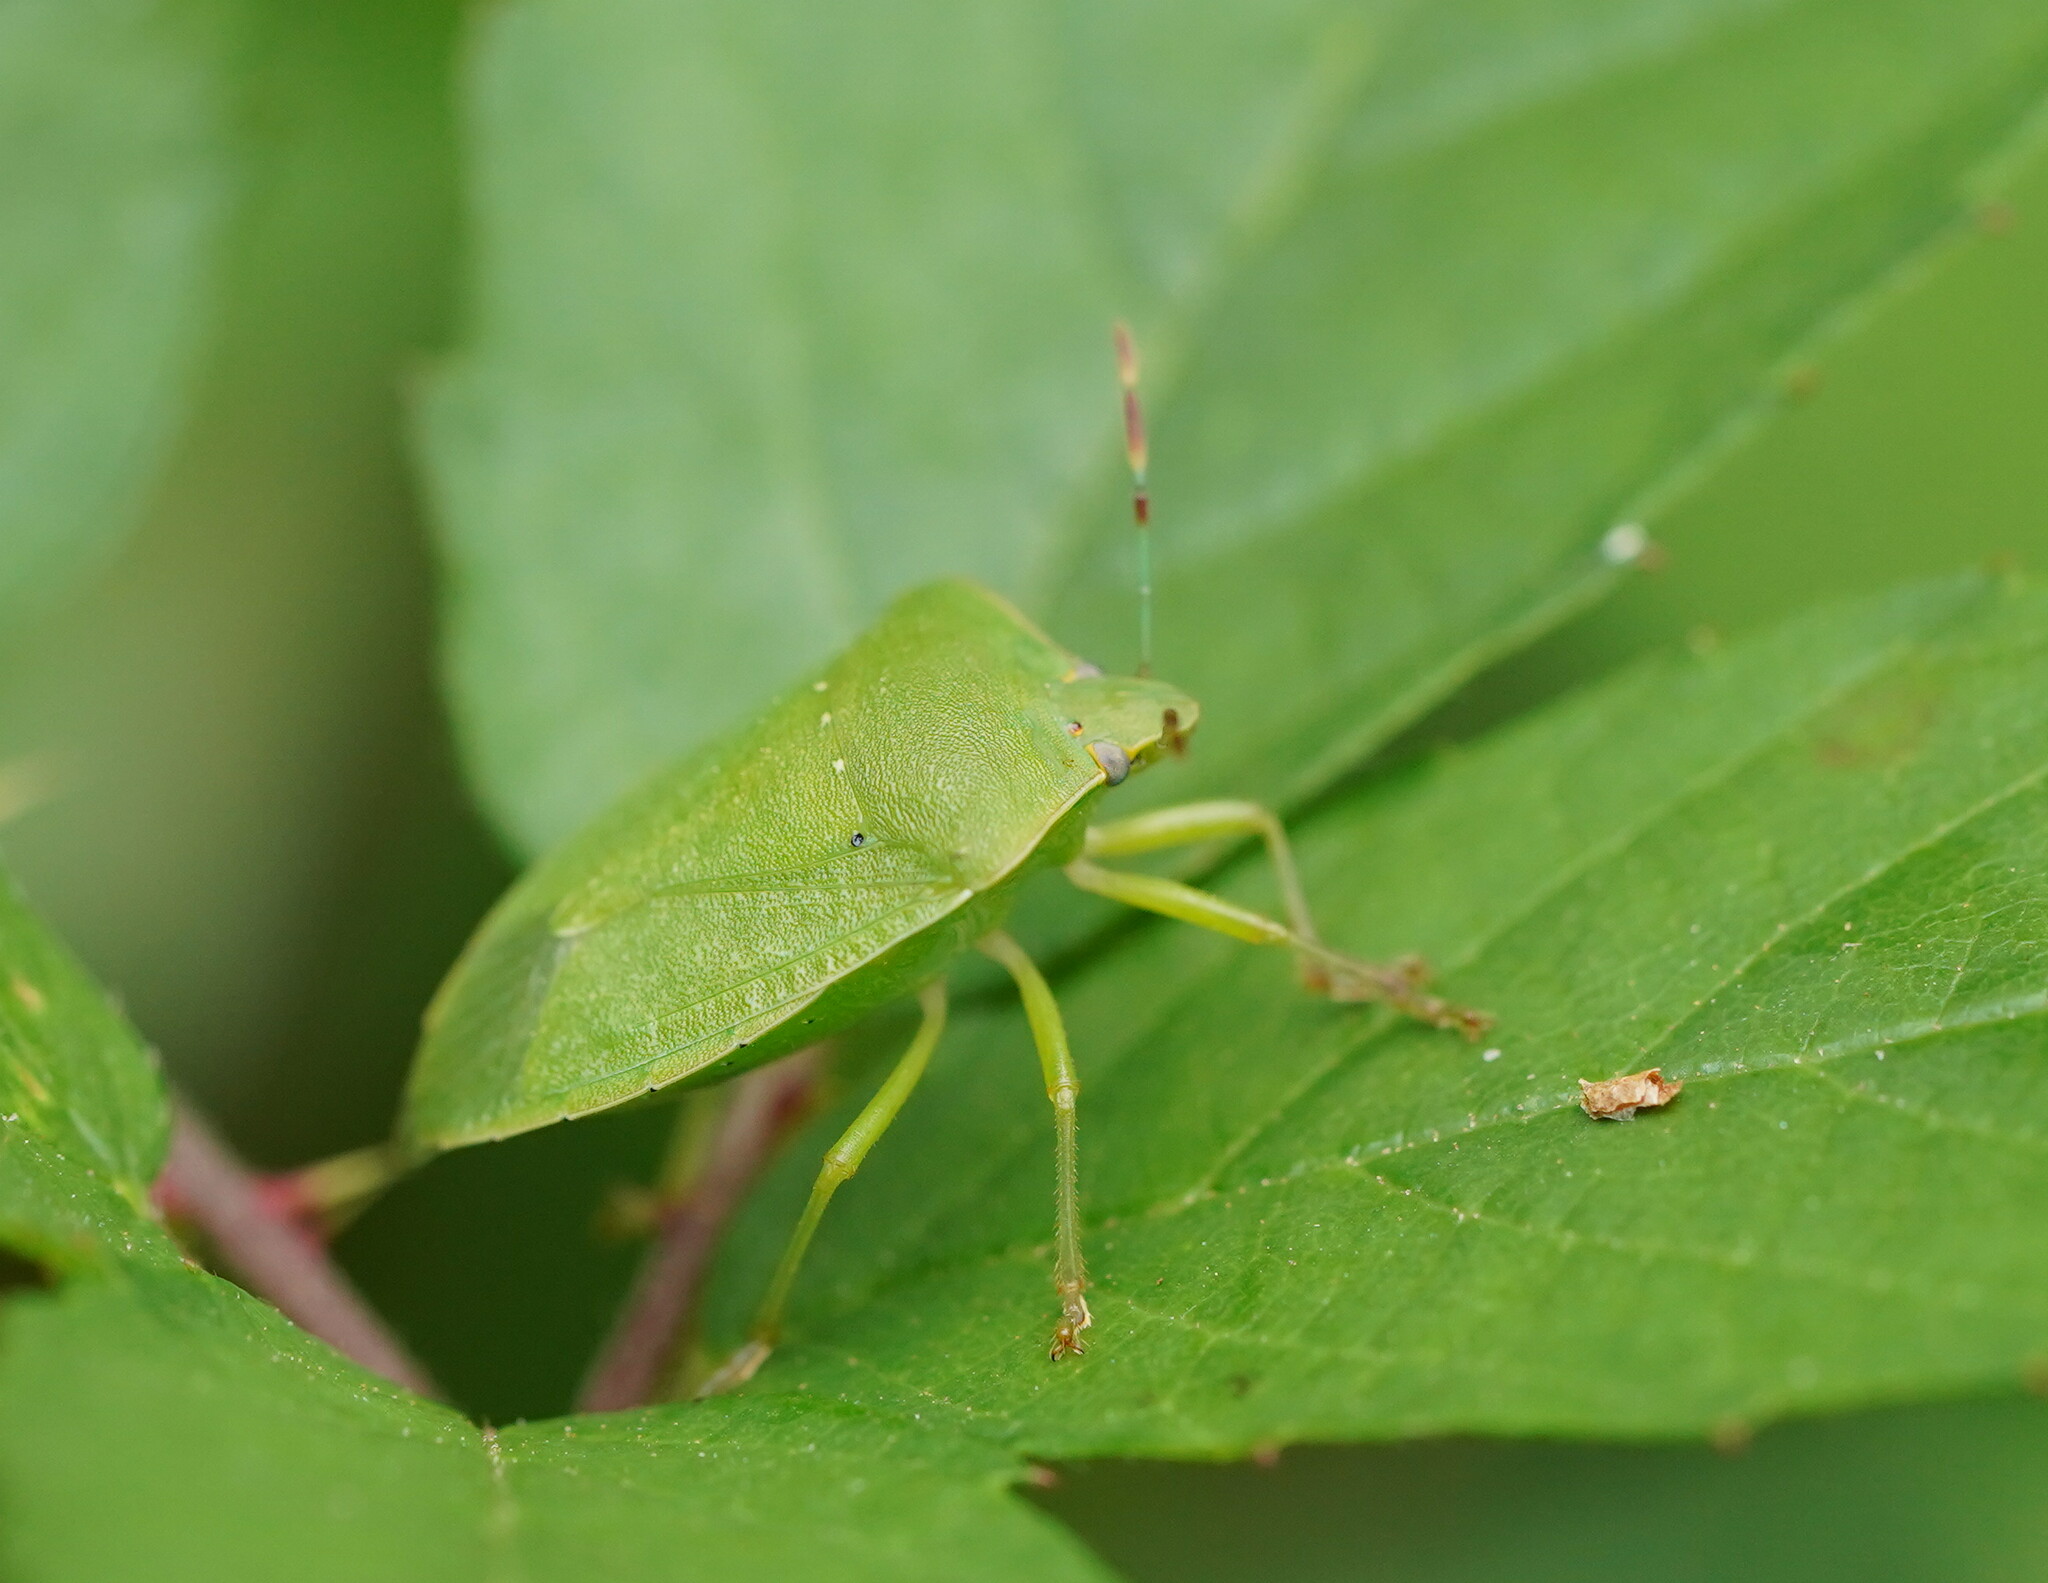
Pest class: stink_bug